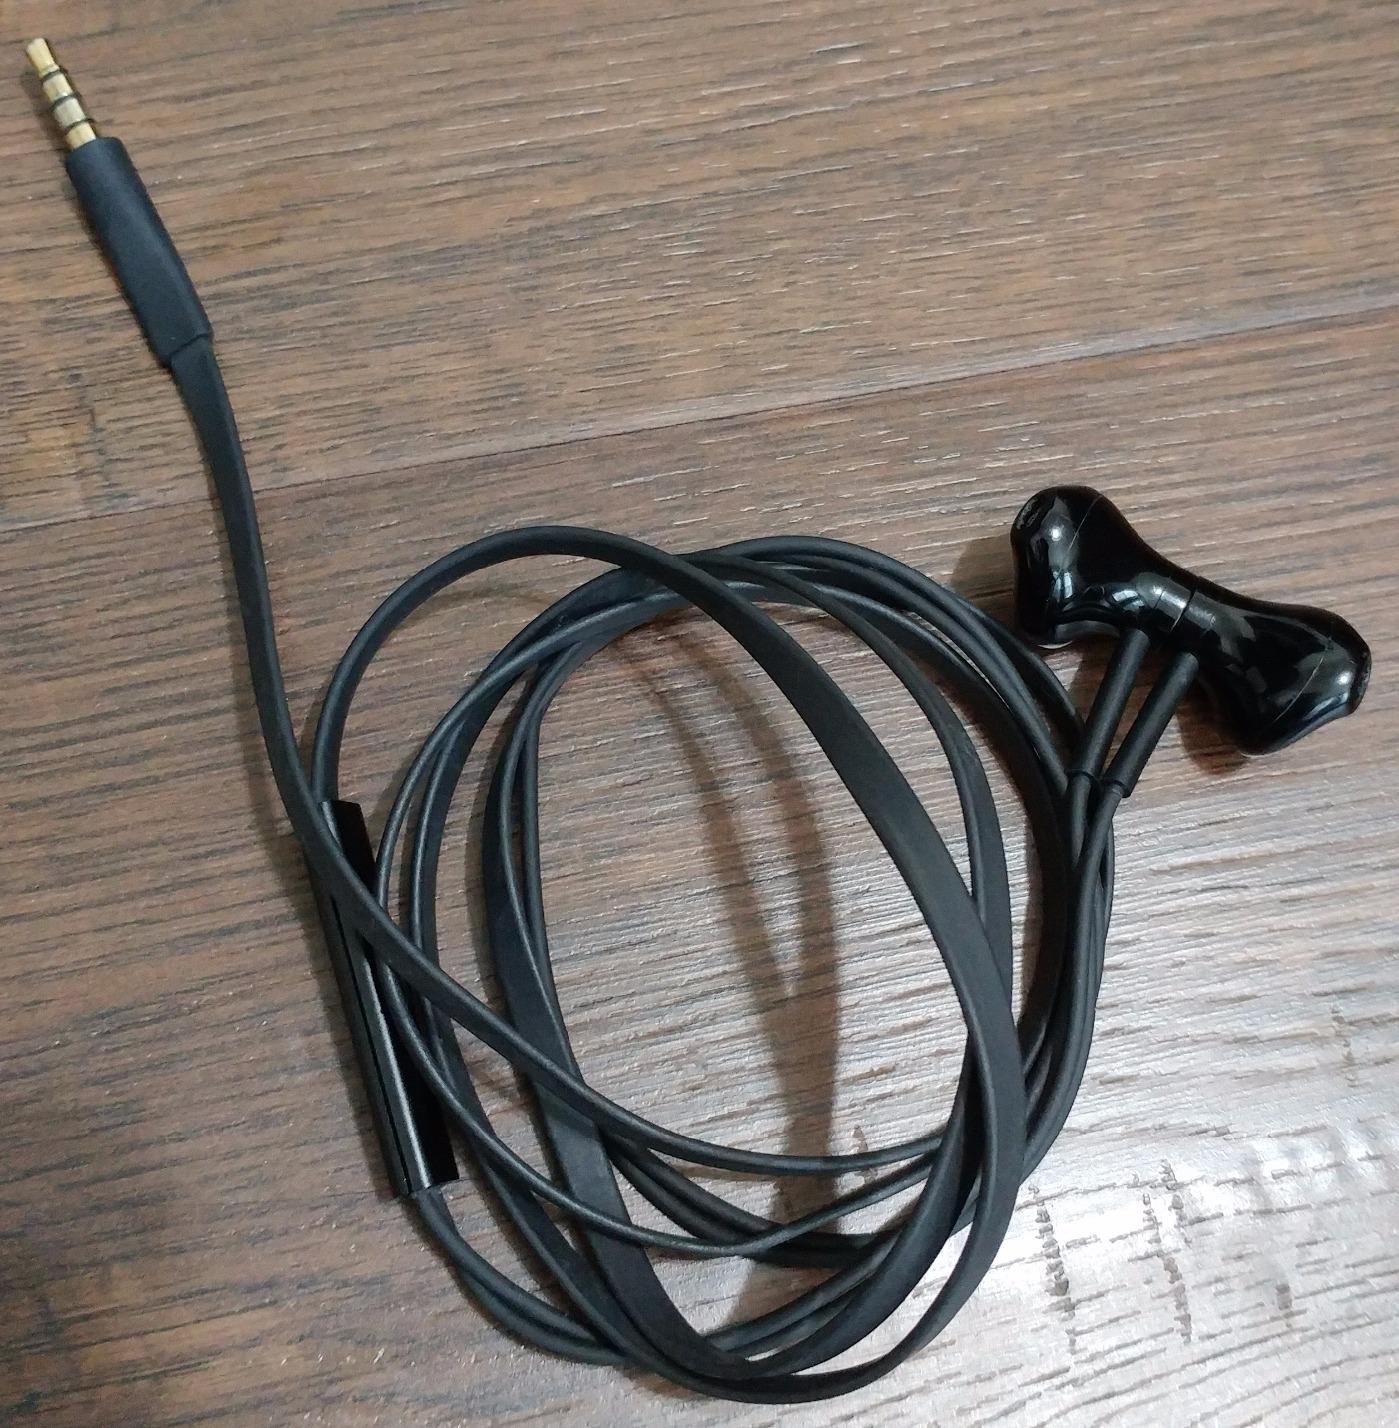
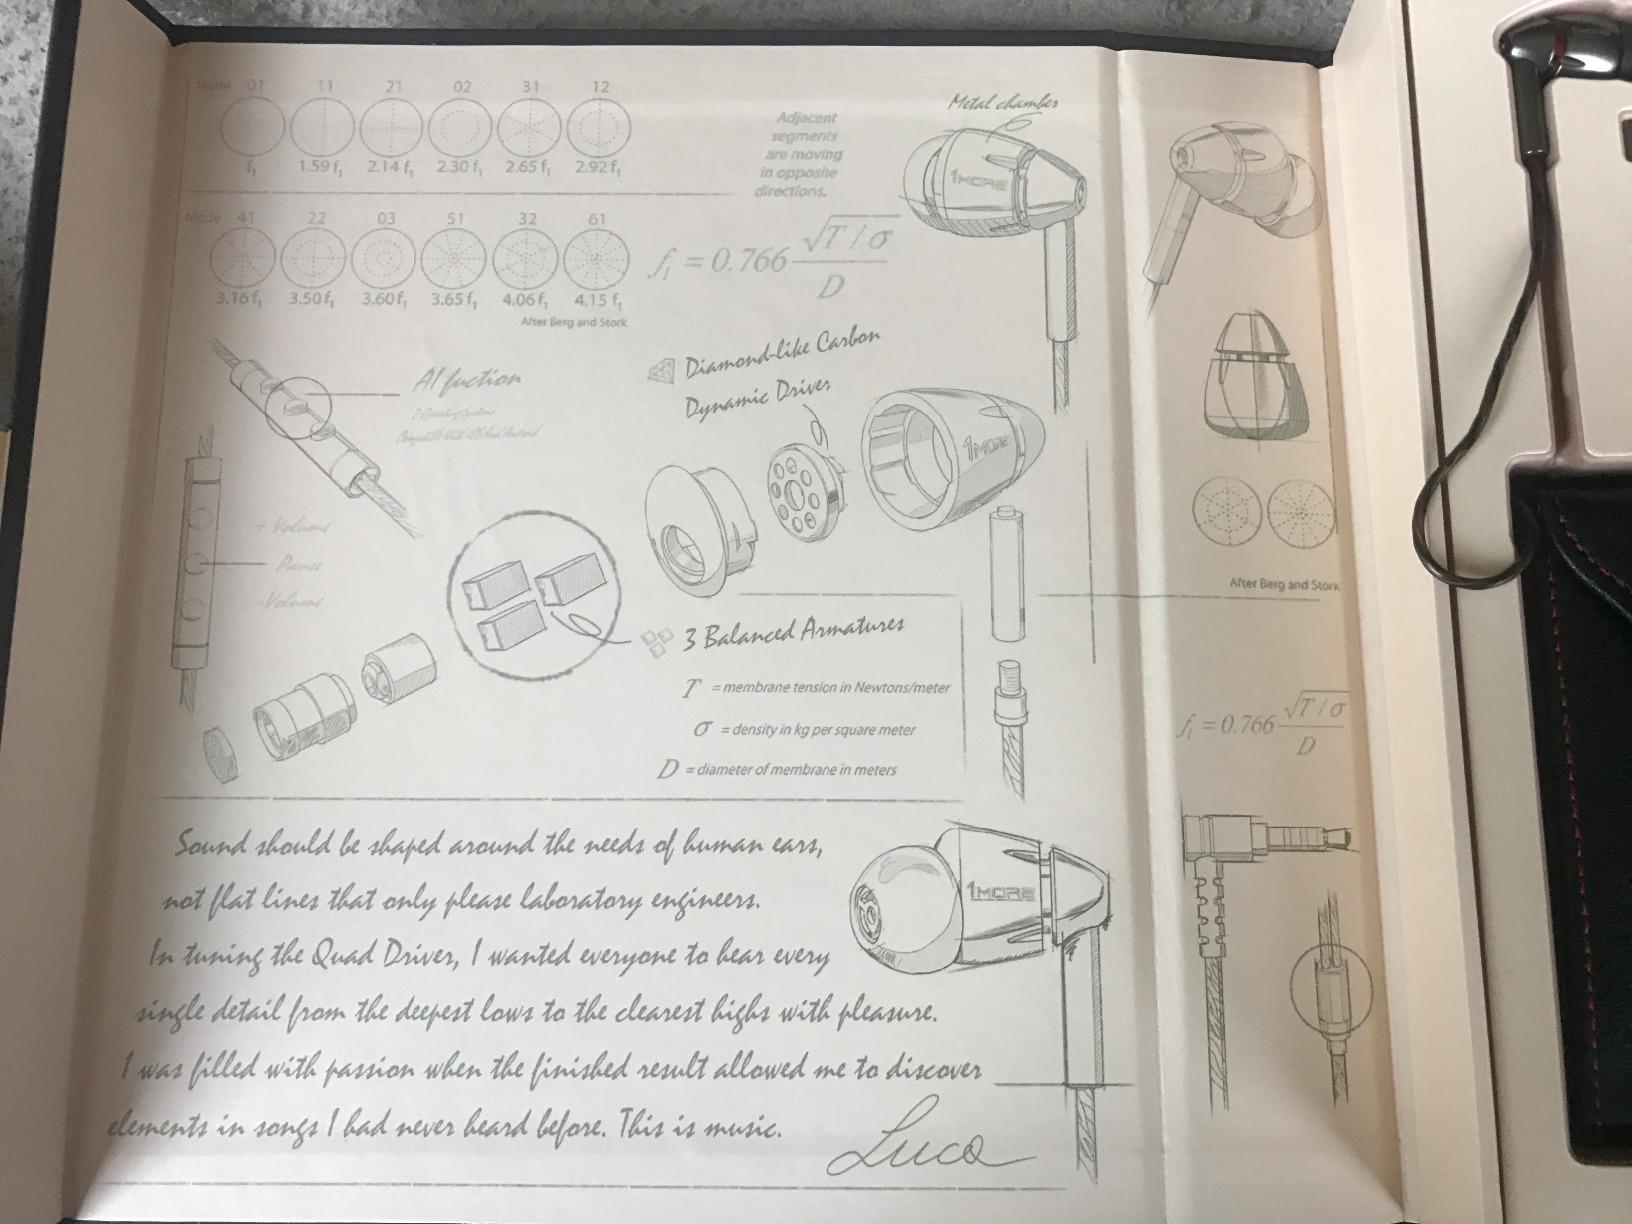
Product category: headphones
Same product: no